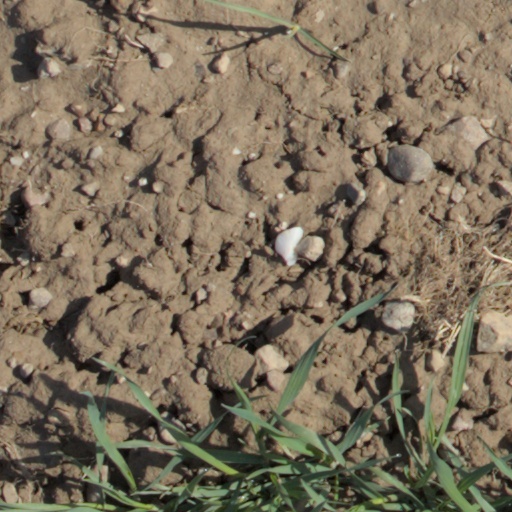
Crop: wheat